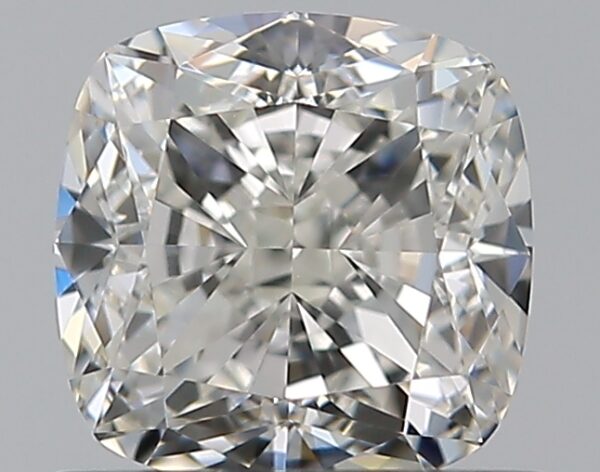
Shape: cushion
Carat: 0.73
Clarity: IF
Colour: H
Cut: EX
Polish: EX
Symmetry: EX
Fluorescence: N
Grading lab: GIA
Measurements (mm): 4.99 x 4.96 x 3.37